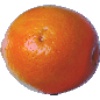
Label: tangelo